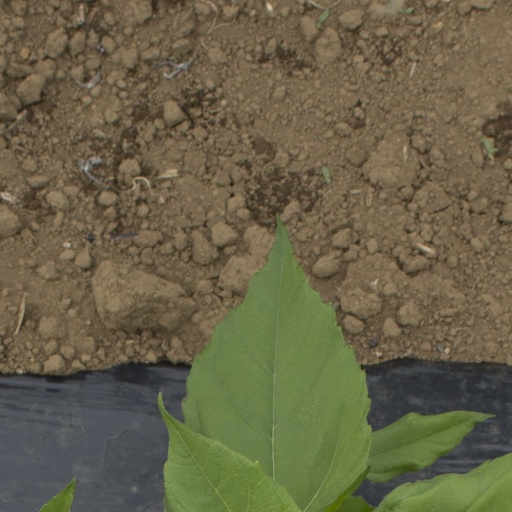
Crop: Jerusalem artichoke